Old Bushmills Distillery

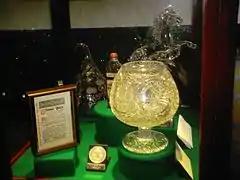
A showcase at the distillery

In the early 20th century, the U.S. was a very important market for Bushmills (and other Irish Whiskey producers). American Prohibition in 1920 came as a large blow to the Irish Whiskey industry, but Bushmills managed to survive. Wilson Boyd, Bushmills' director at the time, predicted the end of prohibition and had large stores of whiskey ready to export. After the Second World War, the distillery was bought by Isaac Wolfson, and, in 1972, it was taken over by Irish Distillers, meaning that Irish Distillers controlled the production of all Irish whiskey at the time. In June 1988, Irish Distillers was bought by French liquor group Pernod Ricard.